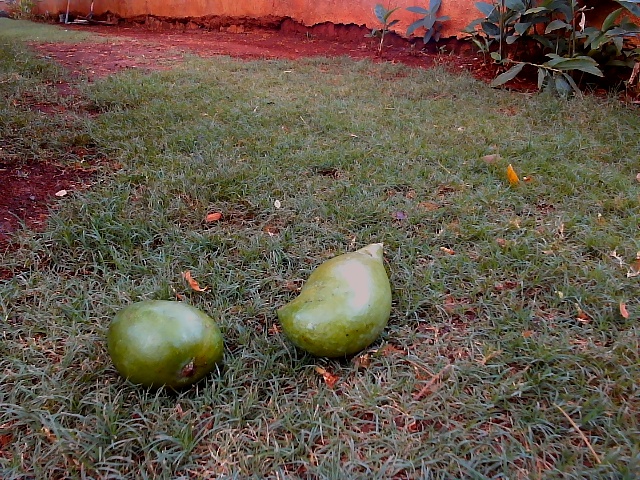
Label: Raw_Mango